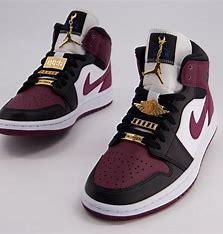
Brand: Jordan
Model: 100